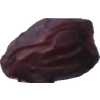
Label: dates